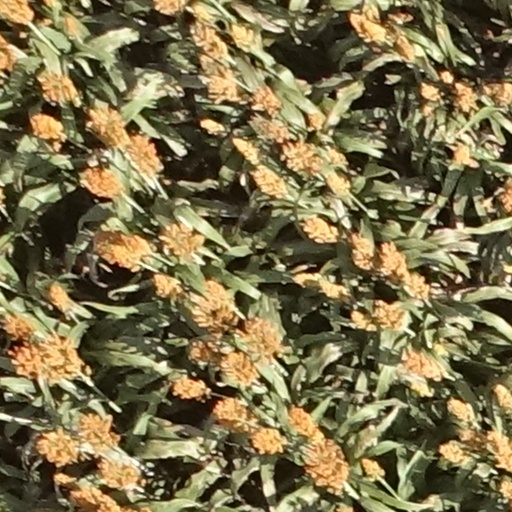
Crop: sorghum